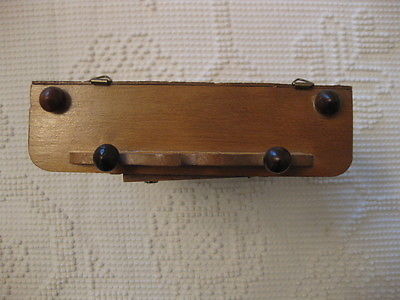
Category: cabinet